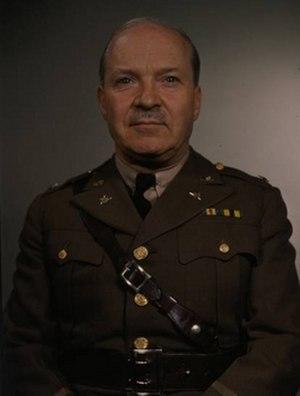
Wade Hampton Haislip est un militaire américain né à Woodstock, Virginie le 9 juillet 1889 et mort en 1971. Promu général de division en 1936, il commande la 7ᵉ armée américaine à l'issue de la Seconde Guerre mondiale. Il tint la fonction de chef d'État-Major en second de l'Armée de terre des États-Unis de 1949 à 1951.